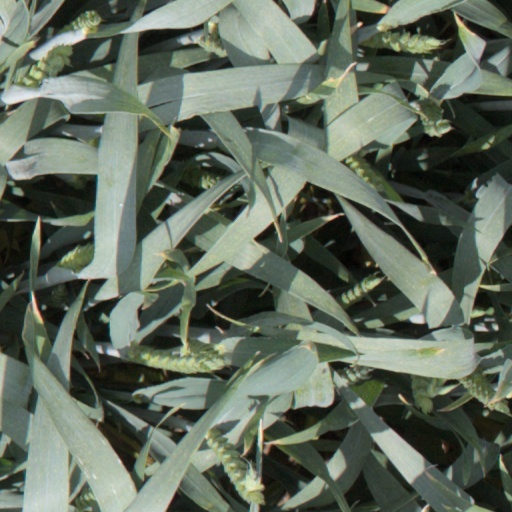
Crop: wheat